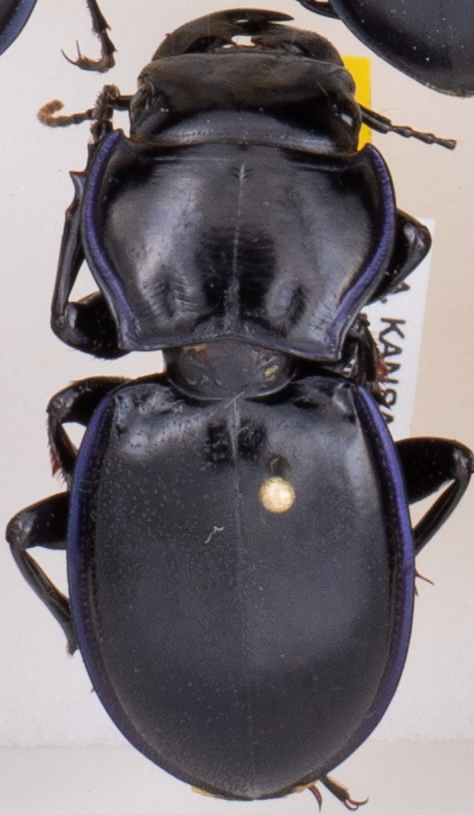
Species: Pasimachus elongatus
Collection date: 2015-08-17
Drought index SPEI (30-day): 0.318
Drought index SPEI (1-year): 0.454
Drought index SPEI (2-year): -0.27